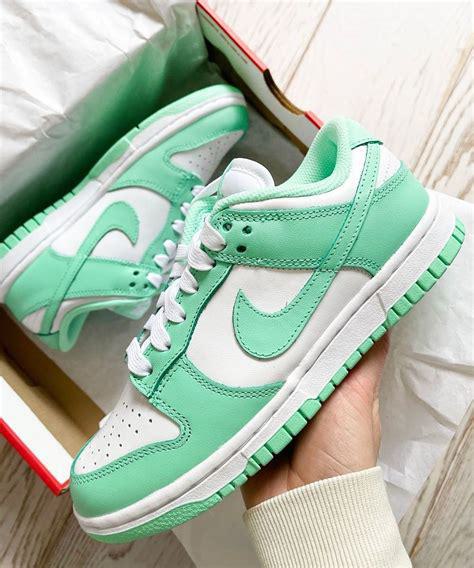
Brand: Nike
Model: Dunk